Power of Legacy

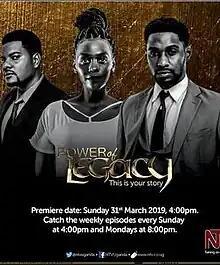

Power of Legacy is a Ugandan drama television series created by Edris Matu Segawa and directed by George Kihumbah. It stars Tania Shakirah Kankindi, Sarah Kisawuzi, Jonan Kisibo, Michael Wawuyo, Housen Mushema as the main cast. The series’ first season premiered on 31 March 2019 on NTV Uganda and the second season premiered September 8, 2019 and aired two episodes per week.